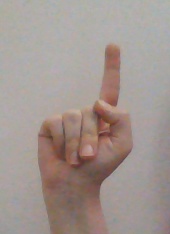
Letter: bb